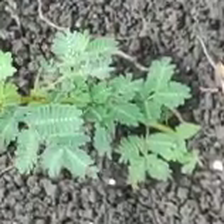
Weed species: Dwarf_cassia_(Chamaecrista pumila)